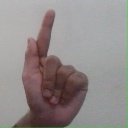
अक्षर: ळ